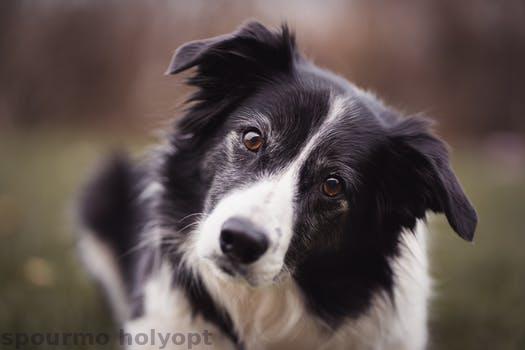
Label: Watermark